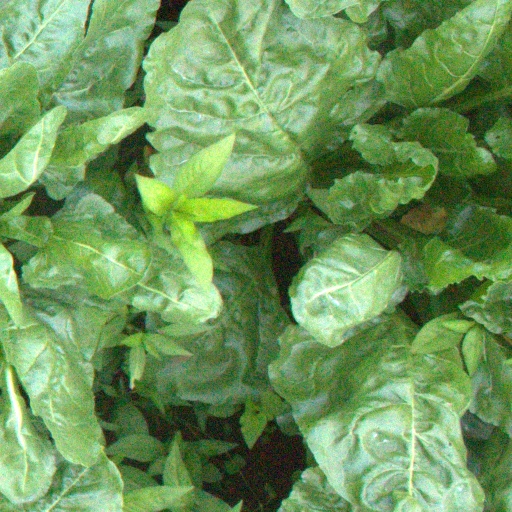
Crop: sugar beet